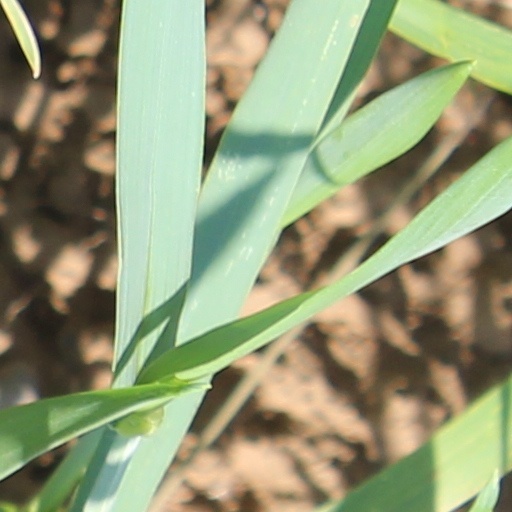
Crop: wheat